Joe F. Gurney Transfer Facility

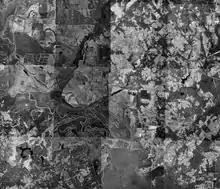
Aerial view of the Coffield Prison Farm Property (The Gurney, Beto, Coffield, Michael, and Powledge units)

The Joe F. Gurney Transfer Facility or Joe F. Gurney Unit (ND) is a Texas Department of Criminal Justice men's Transfer Unit located in unincorporated Anderson County, Texas. The unit is along Farm to Market Road 2054, south of Tennessee Colony. The unit, on of land, is co-located with the Beto (directly across the road), Coffield, Michael and Powledge prison. The unit closed temporarily in December 2020.